Islamic Golden Age

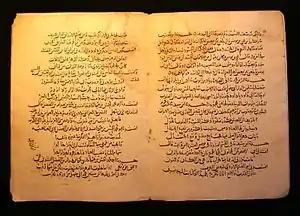
A manuscript written on paper during the Abbasid Era

With a new and easier writing system, and the introduction of paper, information was democratized to the extent that, for probably the first time in history, it became possible to make a living from only writing and selling books. The use of paper spread from China into Muslim regions in the eighth century through mass production in Samarkand and Khorasan, arriving in Al-Andalus on the Iberian Peninsula (modern Spain and Portugal) in the 10th century. It was easier to manufacture than parchment, less likely to crack than papyrus, and could absorb ink, making it difficult to erase and ideal for keeping records. Islamic paper makers devised assembly-line methods of hand-copying manuscripts to turn out editions far larger than any available in Europe for centuries. It was from these countries that the rest of the world learned to make paper from linen.